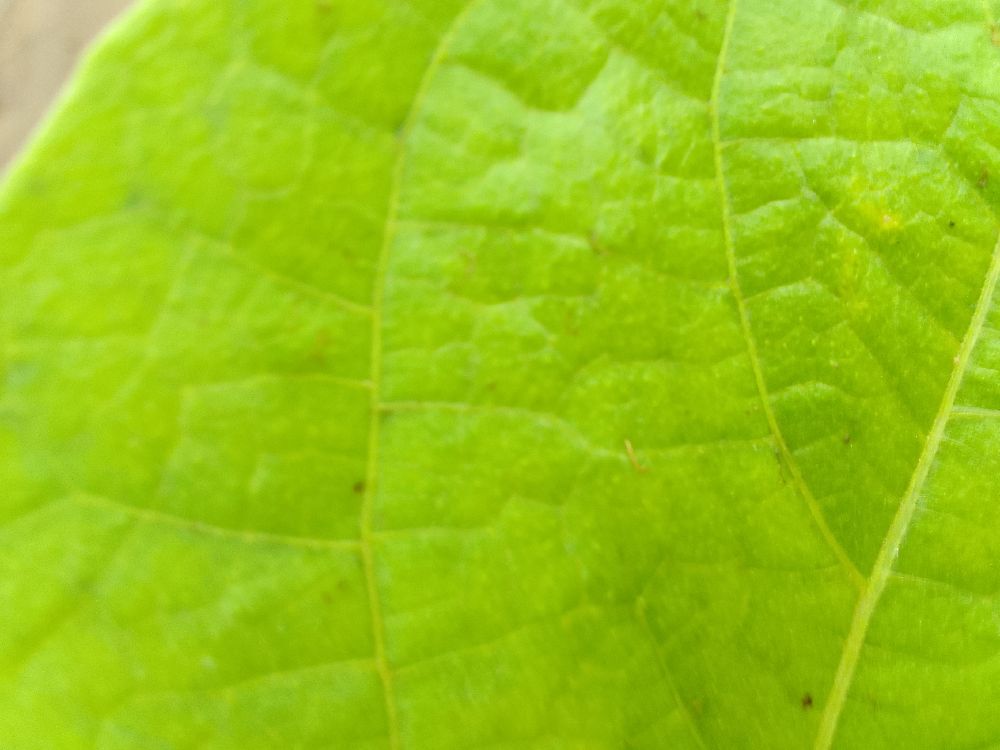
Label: healthy